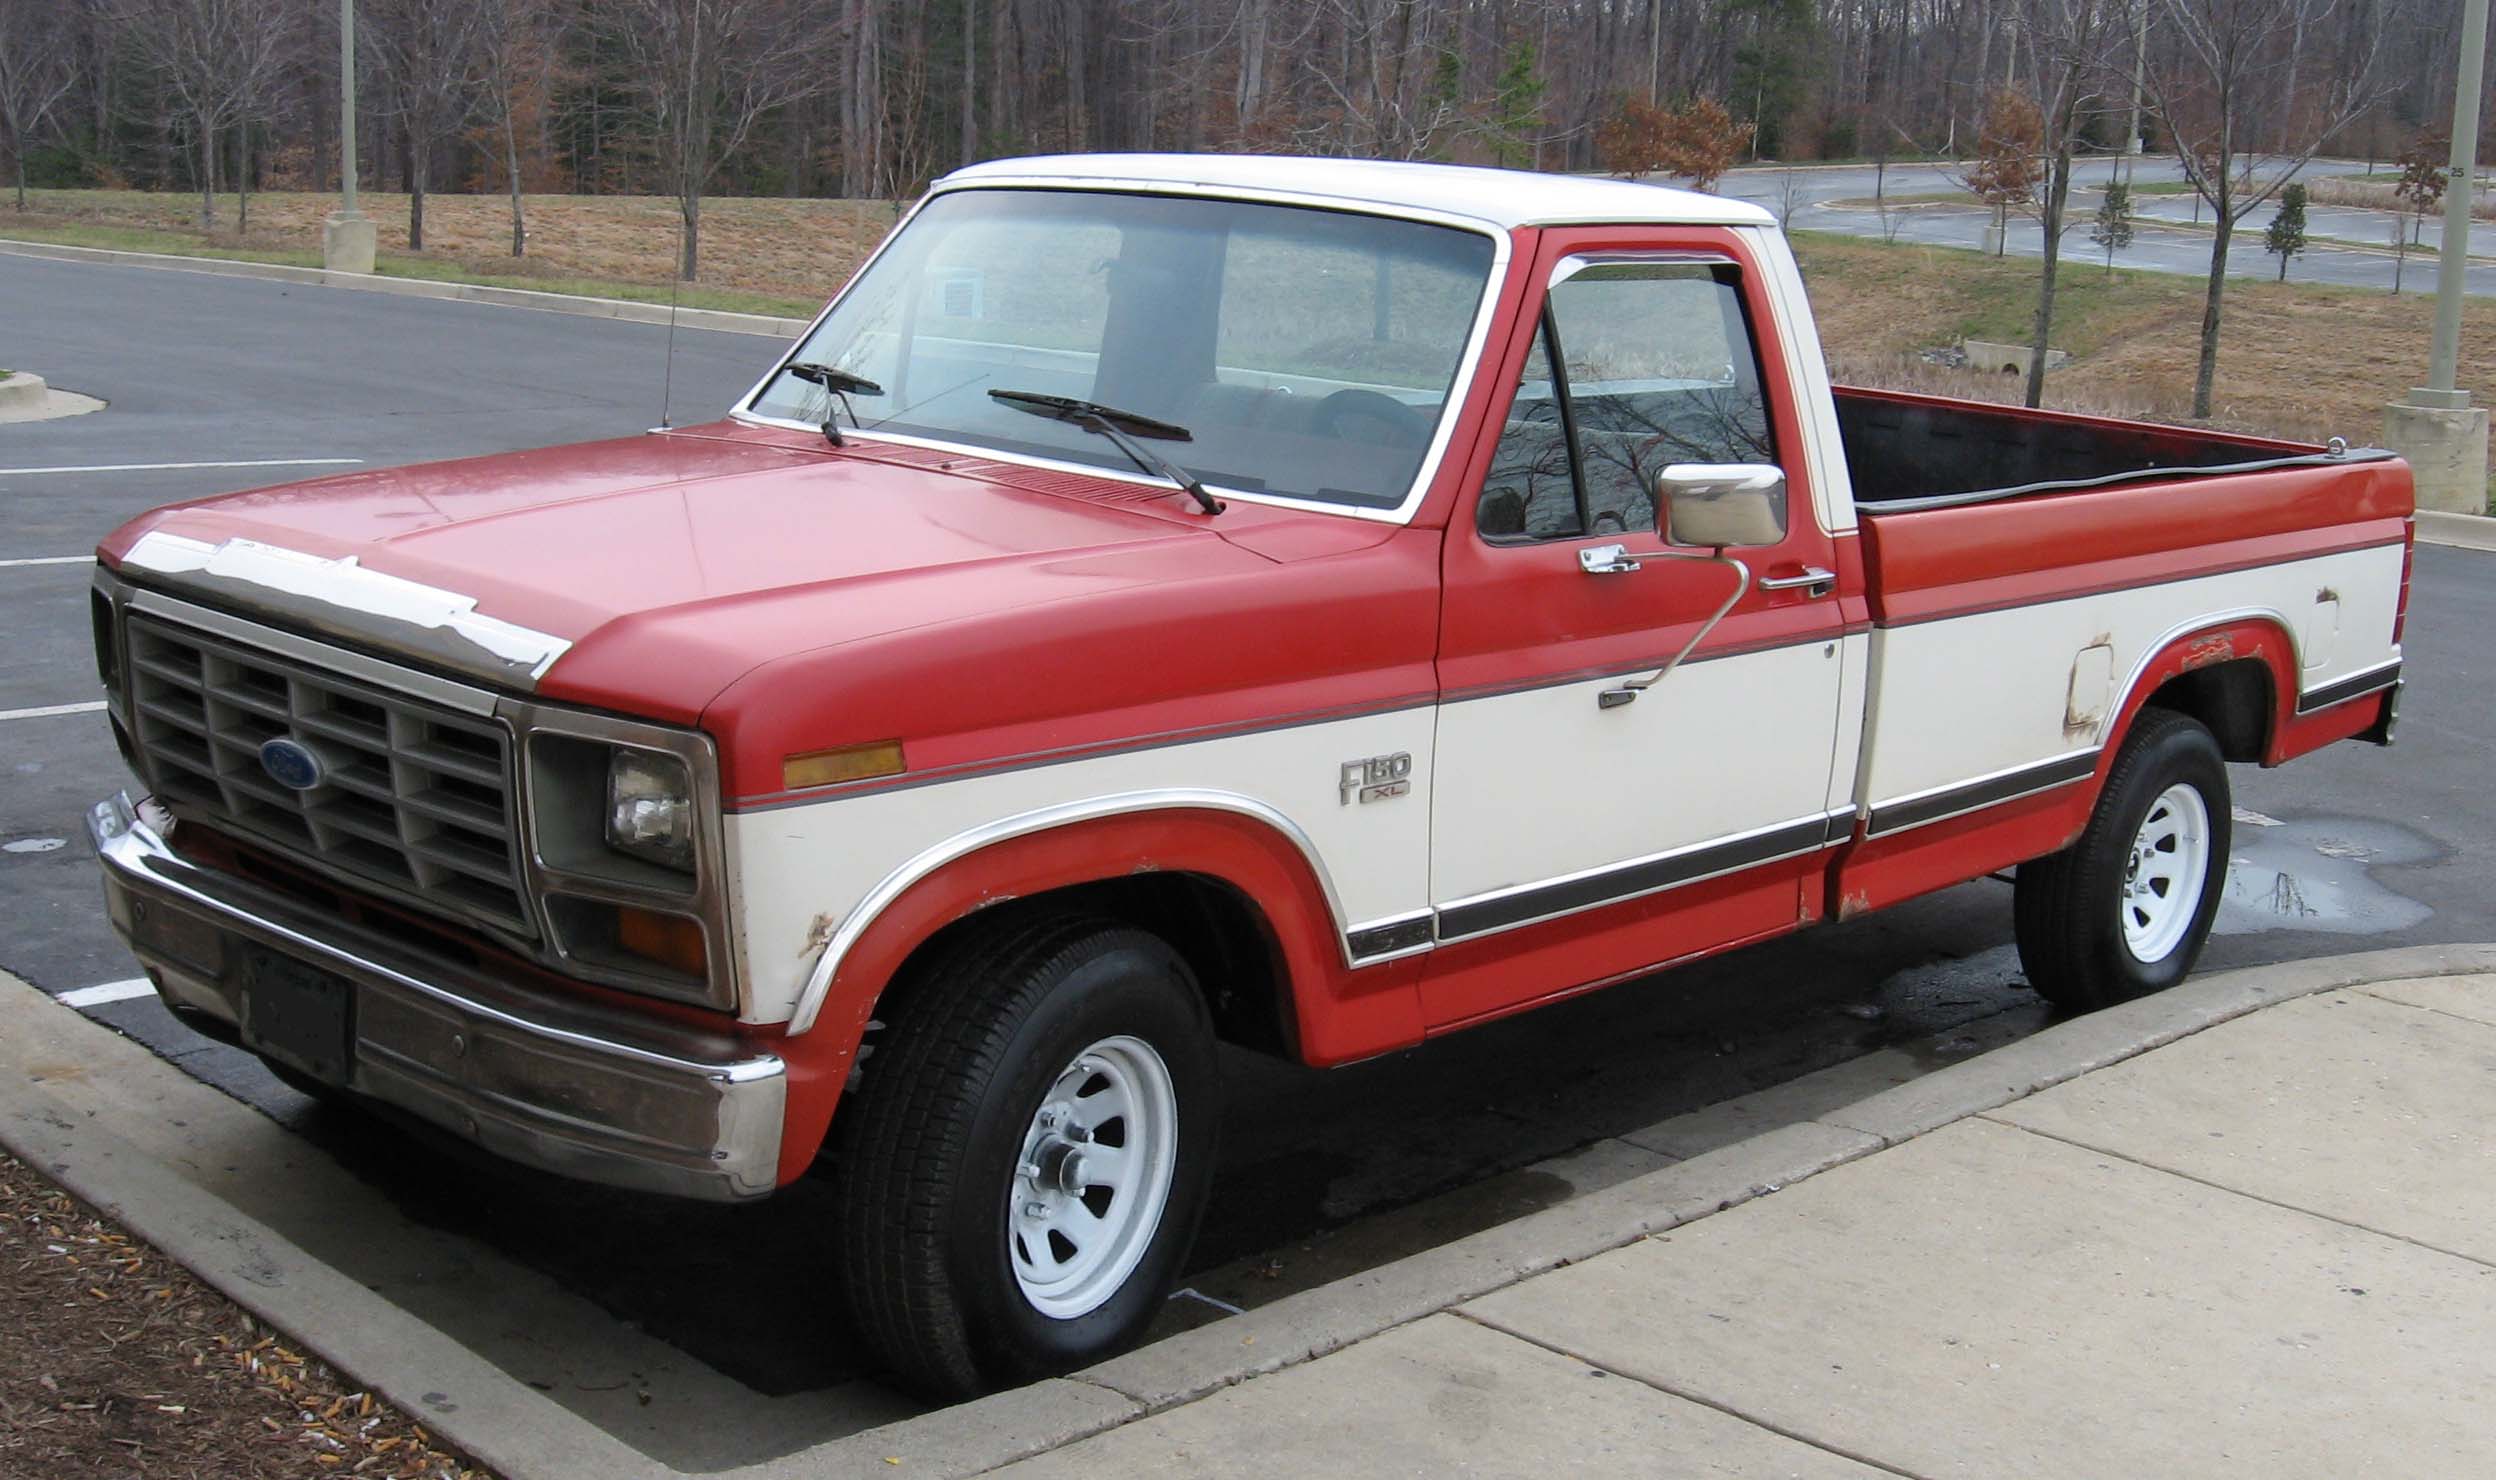
car, land vehicle, vehicle, pickup truck, motor vehicle, truck, ford, ford motor company, automotive wheel system, automotive tire, automotive exterior, ford f series, hood, truck bed part, hardtop